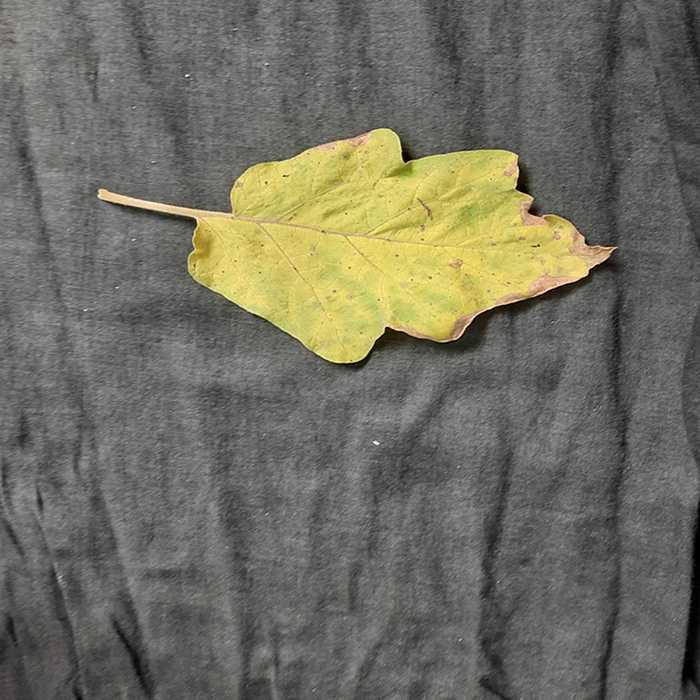
Plant: Eggplant
Label: Eggplant verticillium wilt